Solar Shears

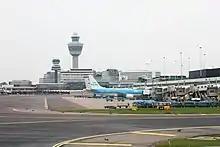
The album features numerous "found sounds", including sounds recorded at Schipol Airport.

Keith Whitham of "The Living Tradition", comparing the album to their previous album "A Whisky Kiss", said "in those four years essentially very little has changed. They've unquestionably become more experimental, "Solar Shears" is a quantum jump in production terms for the group." The album continues the band's self-coined "acid croft" sound, featuring a blend between Scottish Celtic music, various other world styles and contemporary genres such as techno and ambient. Several critics pointed out an Eastern music influence, and another bluegrass, whilst "The Chicago Tribune" called it a "trippy blend of tradition, psychedelia and instrumental hip-hop." The band made liberal use of distortion pedals and effects boxes in addition to pillaging DJ techniques, working in all types of looped beats, scratching, electro-atmospherics and sampled 'discovered sounds' from industrial clanks and rumbles to snatches of telephone conversation and recorded pelican crossing announcements.